Central Narcotics Bureau

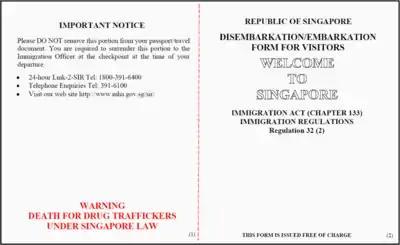
The Singapore embarkation card contains a warning to visitors about the death penalty for drug trafficking. Warning signs can also be found at the Johor–Singapore Causeway and other border entries.

Drug trafficking is commonly known in the country as a criminal offence punishable by hanging, which is enforced under Second Schedule of the Misuse of Drugs Act, any person importing, exporting, or found in possession of more than the threshold quantities of illegal drugs can a mandatory death sentence.